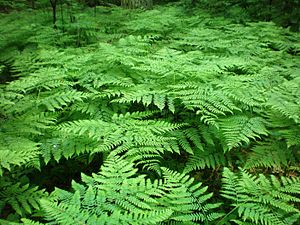
Bregneblomst
Bregne
Bregneblomsten er en magisk blomst i slavisk og baltisk mytologi. Det skal bemærkes, at bregnen ikke blomstrer i virkeligheden.